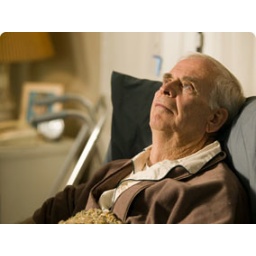
Senior man lying in bed in retirement home